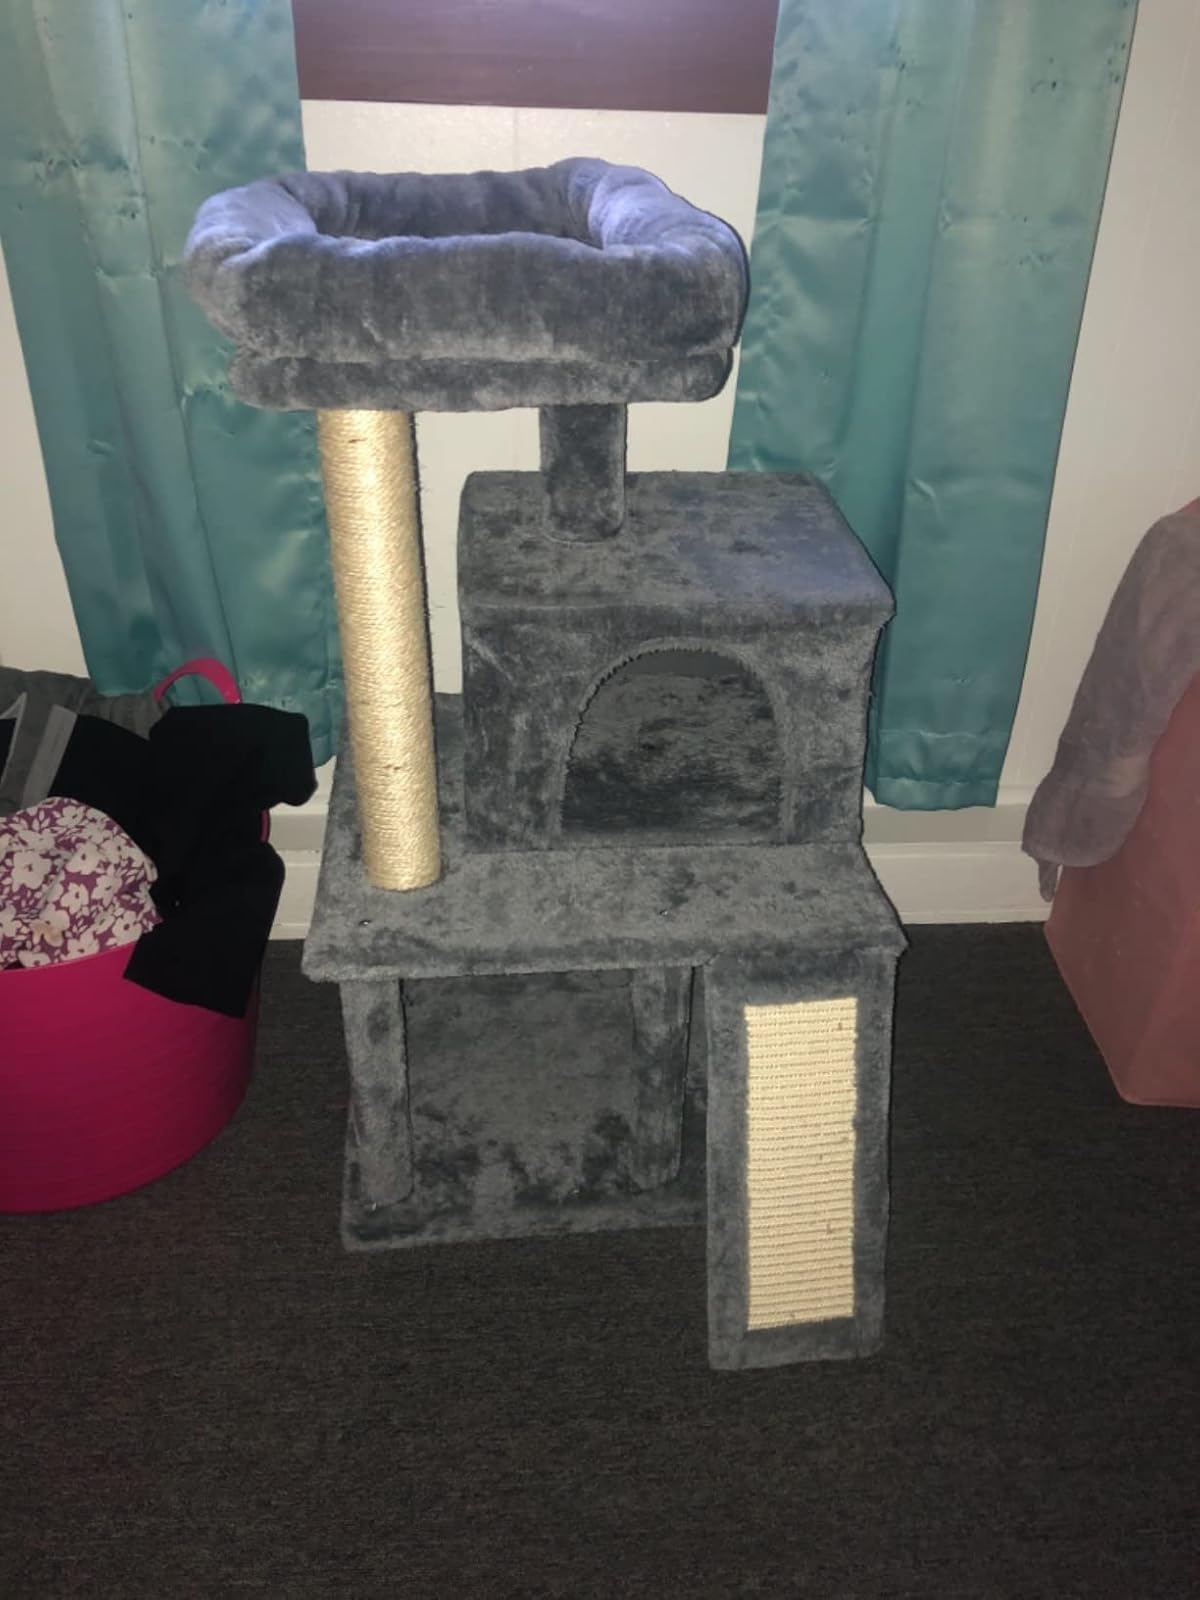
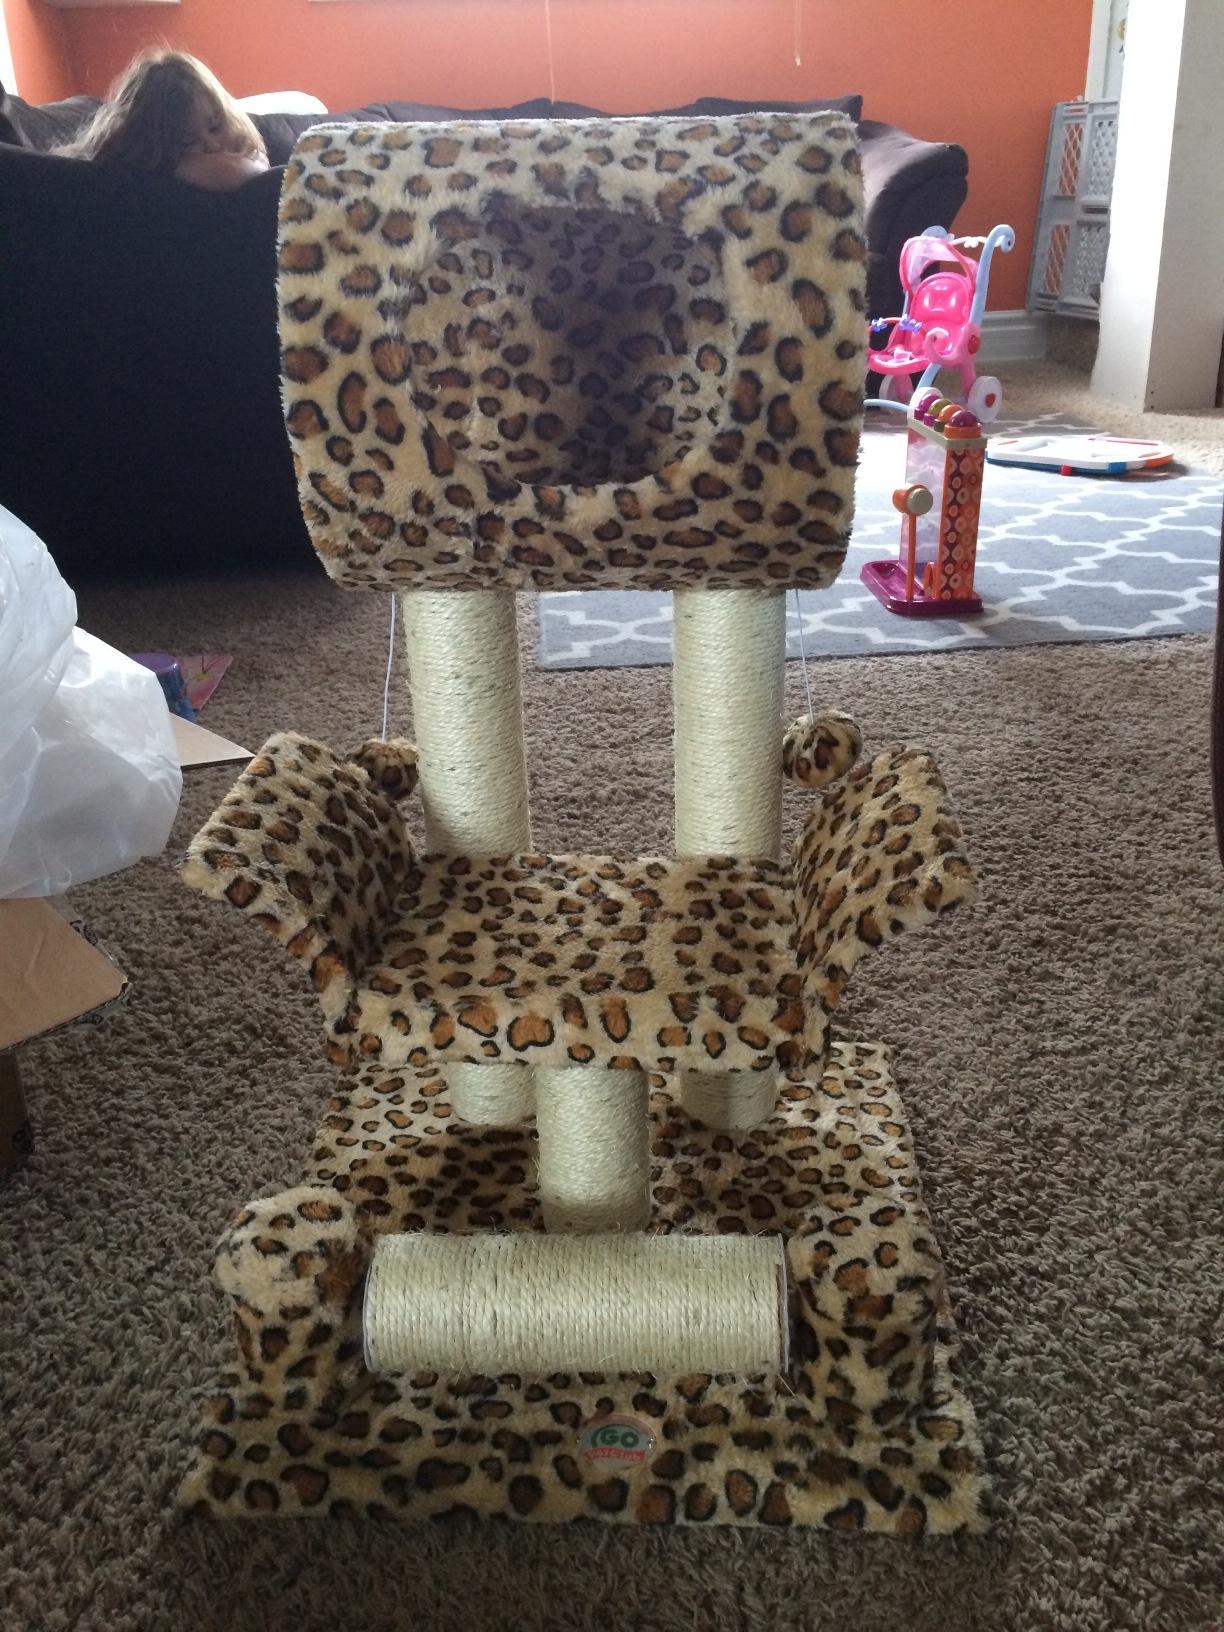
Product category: items_cat tree
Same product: no